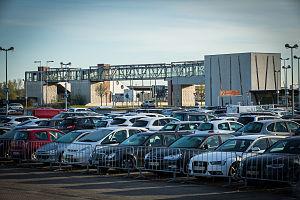
La gare d'Entzheim-Aéroport, usuellement appelée gare d'Entzheim, est une gare ferroviaire française de la ligne de Strasbourg-Ville à Saint-Dié, située sur les territoires des communes d'Entzheim et de Holtzheim, à proximité de l'aéroport de Strasbourg-Entzheim qu’elle dessert, dans le département du Bas-Rhin, en région Grand Est.